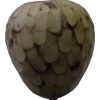
Label: cherimoya